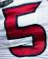
Number: 5